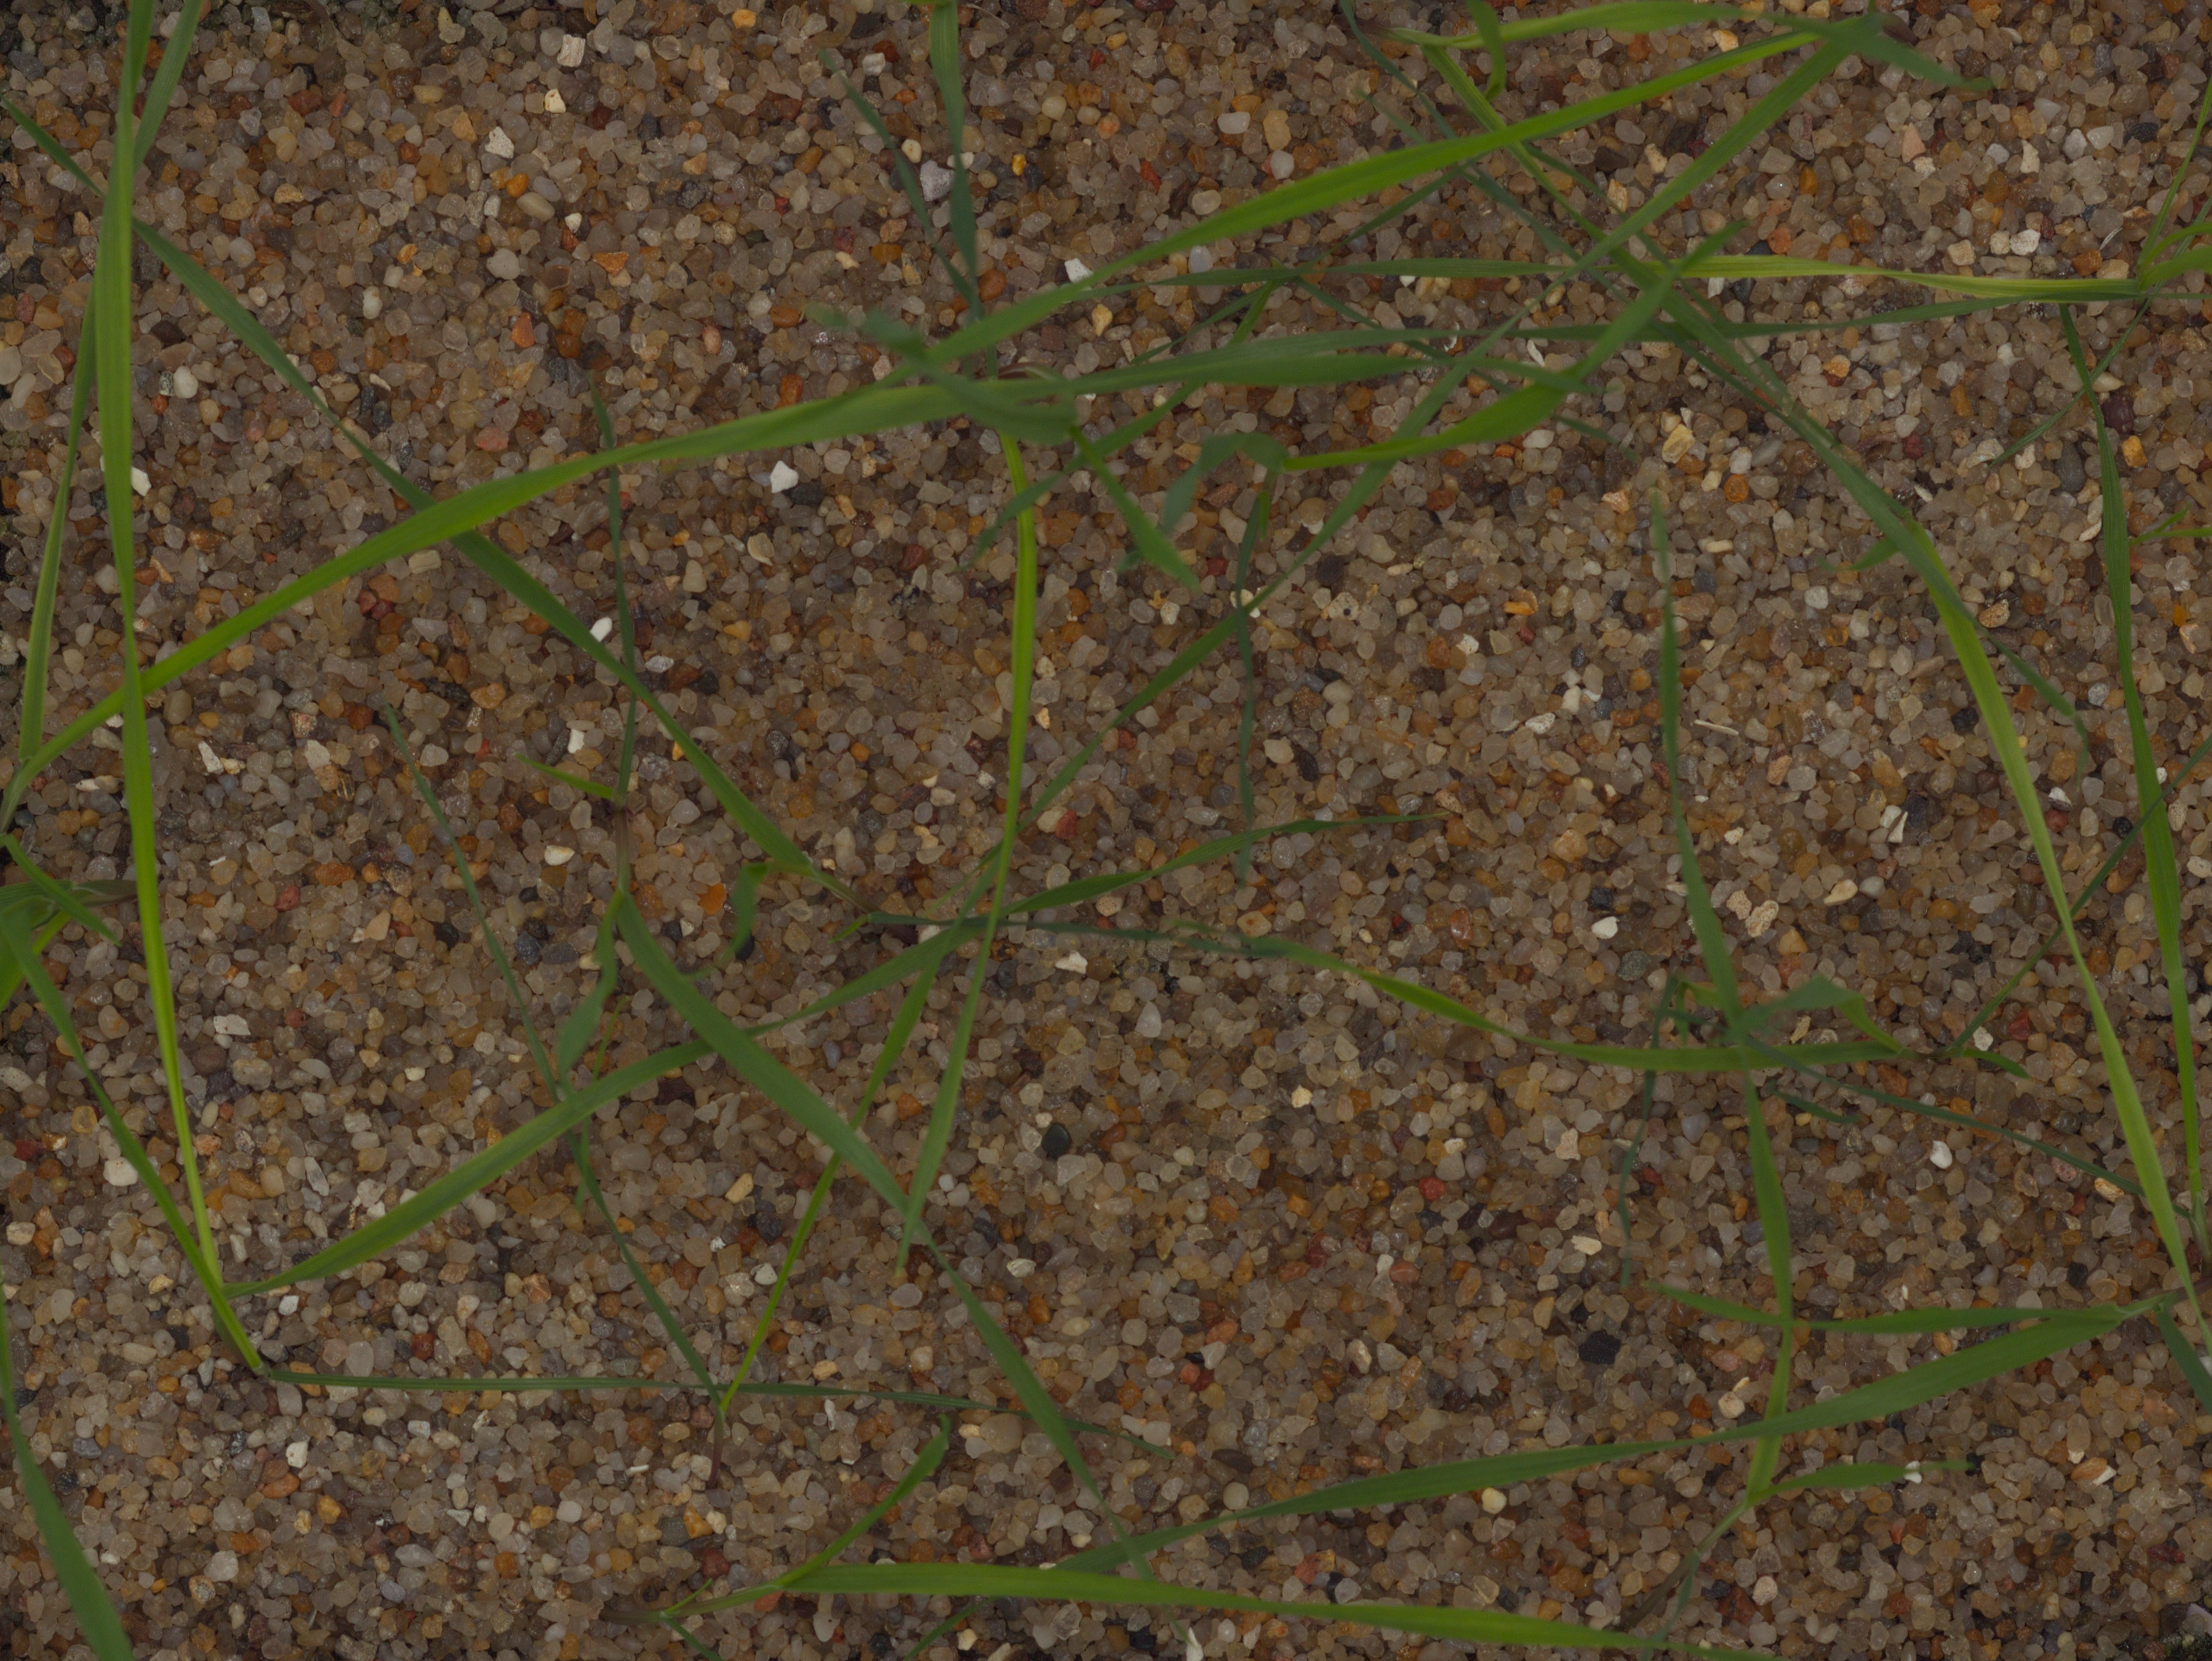
Label: black_grass